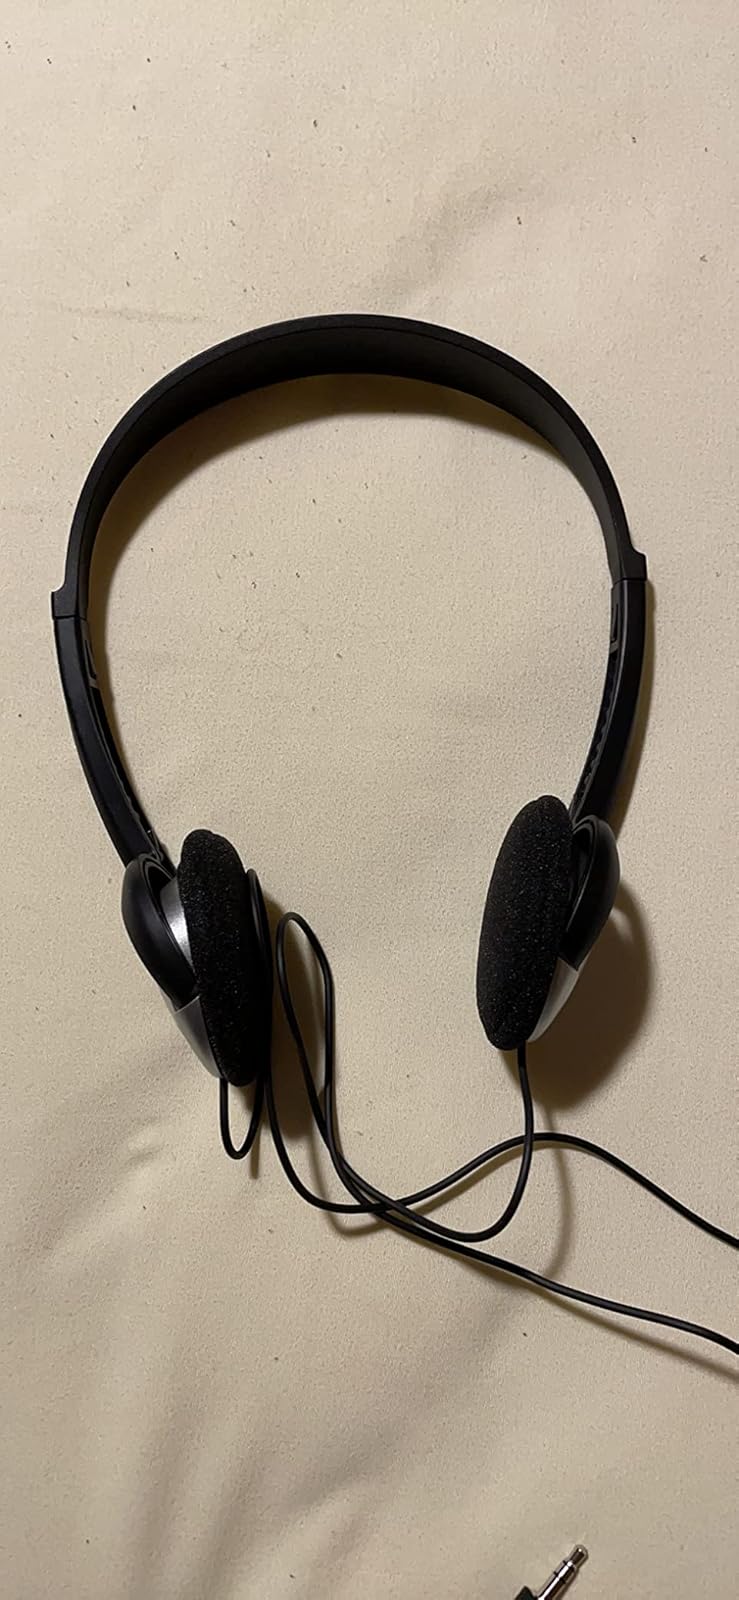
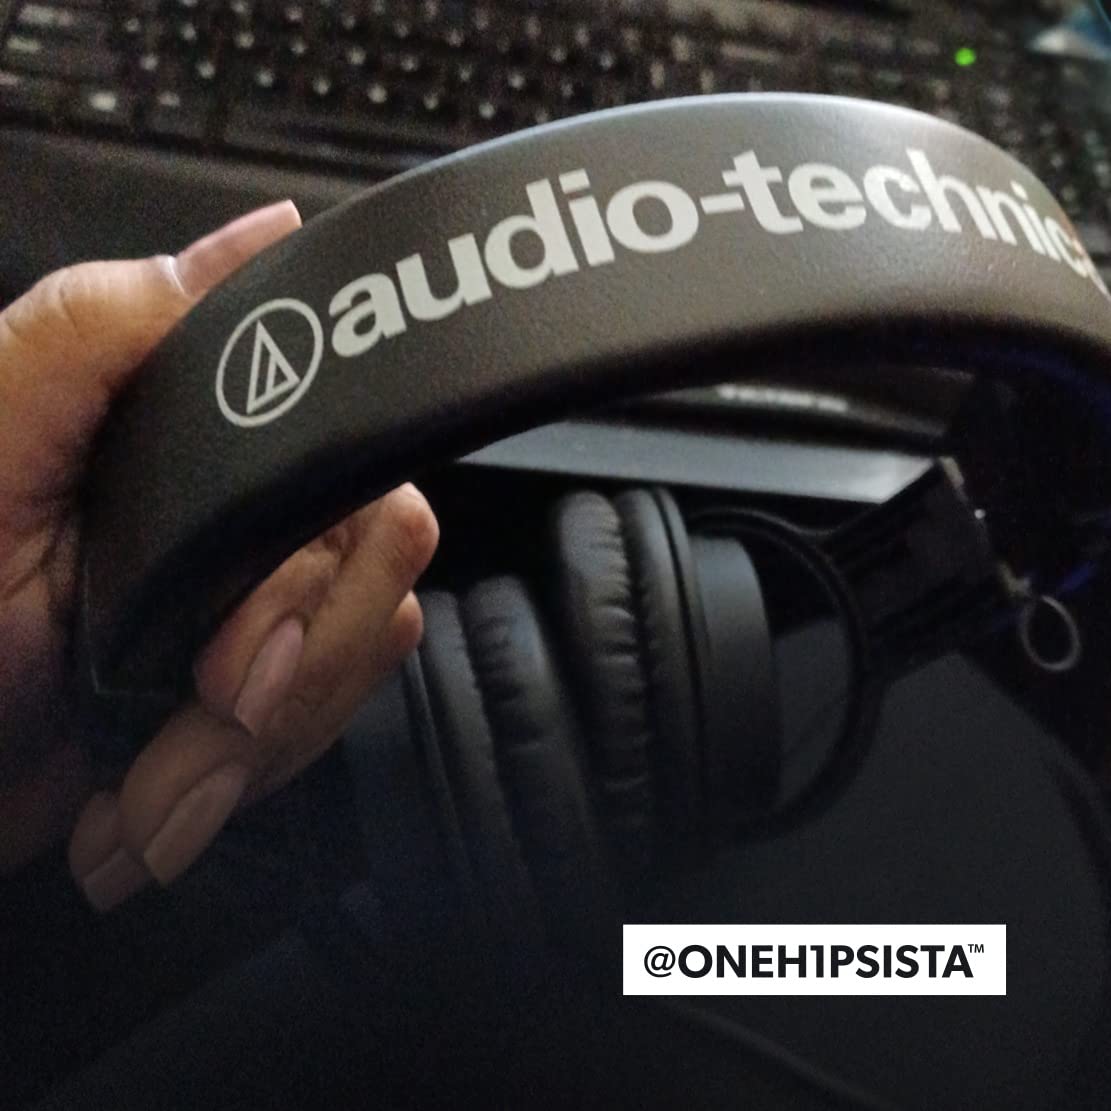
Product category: headphones
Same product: no